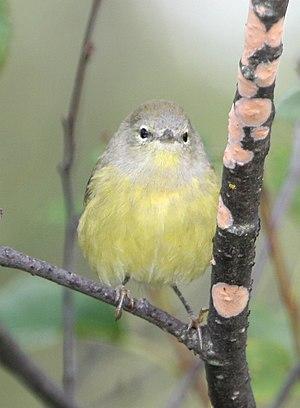
La Paruline verdâtre est une espèce de passereaux de la famille des Parulidae.